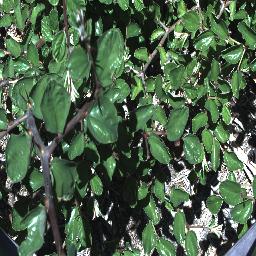
Label: chinee_apple